Security Square Mall

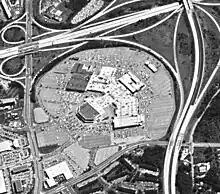
Oblique view of the mall in 1984

Security Square Mall is a mall in Woodlawn, Baltimore County, Maryland, a suburb of Baltimore, in the United States. The mall features over 100 stores and restaurants, as well as a food court. One anchor store of the mall, the former JCPenney, previously included Korean shops and restaurants in an establishment called Seoul Plaza (later Grand Village Plaza), however, most of these establishments had closed by 2010. Security Square Mall is located adjacent to the North American School of Trades. The only traditional anchor store is Bayit Furniture. Set the Captives Free Outreach Center takes up the space previously occupied by Seoul Plaza. There are three vacant anchor stores that once housed Sears, Burlington, and Macy's.